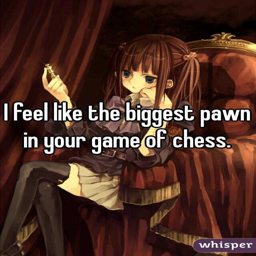
i feel like the biggest pawn in your game of chess .